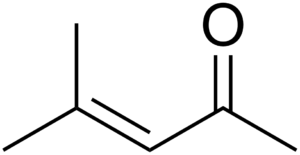
L'oxyde de mésityle est un composé organique de formule semi-développée CH₃CCH=C(CH₃)₂. Cette cétone α, β-insaturée est un composé liquide incolore volatile avec une forte odeur d'urine de chat.